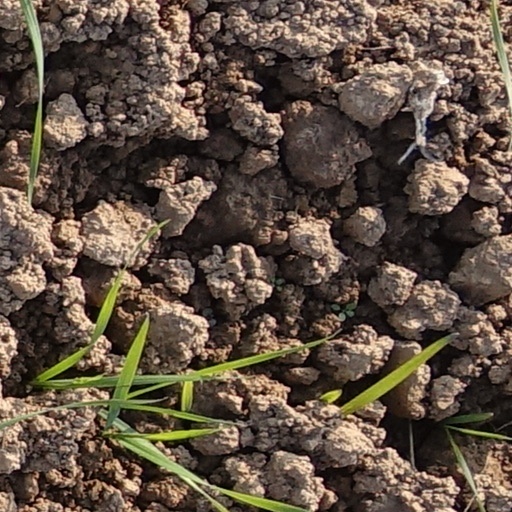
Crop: wheat